33rd Flying Training Squadron

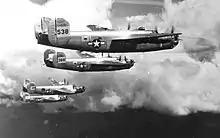
B-24s from the 33d Bombartdment Squadron

Established as a GHQ Air Force medium bomber squadron in 1940 as a result of the buildup of the Army Air Corps after the breakout of World War II in Europe. It trained with a mix of Douglas B-18 Bolos and Martin B-26 Marauders.